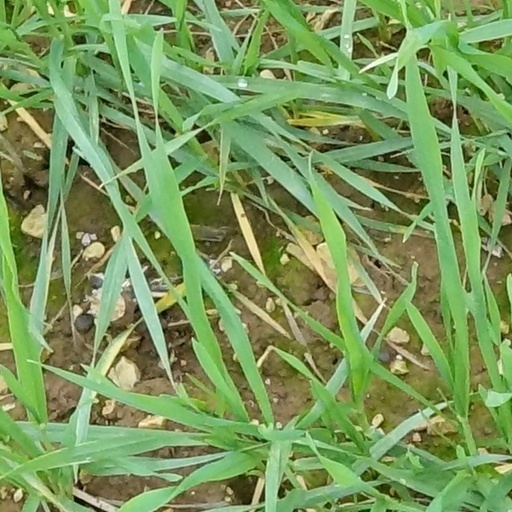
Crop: wheat